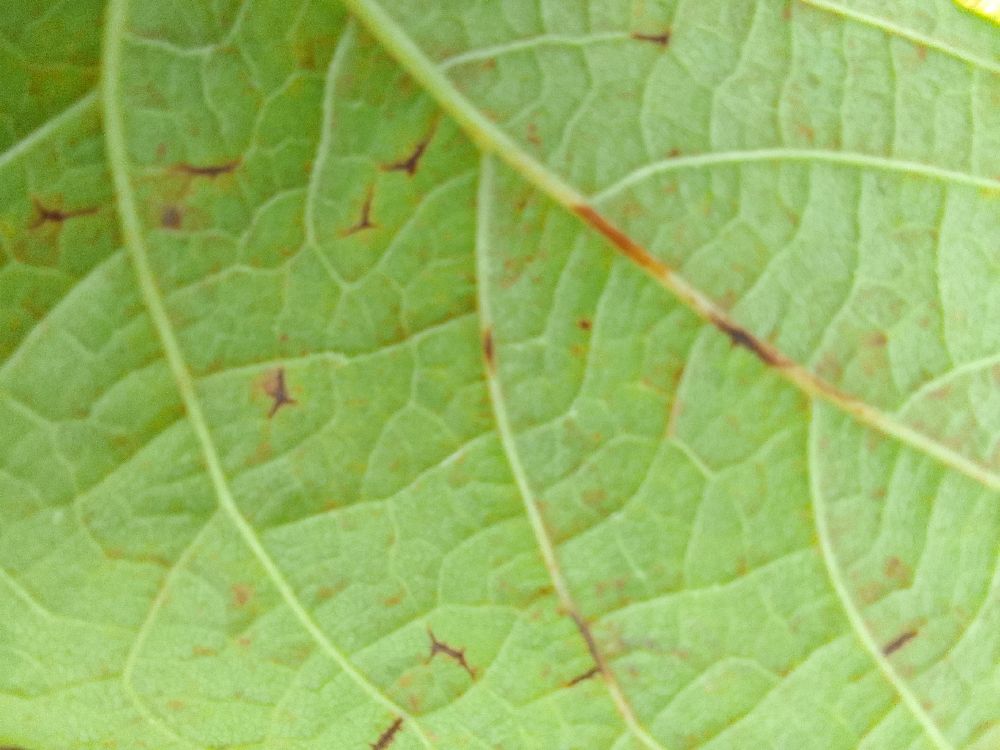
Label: anthracnose